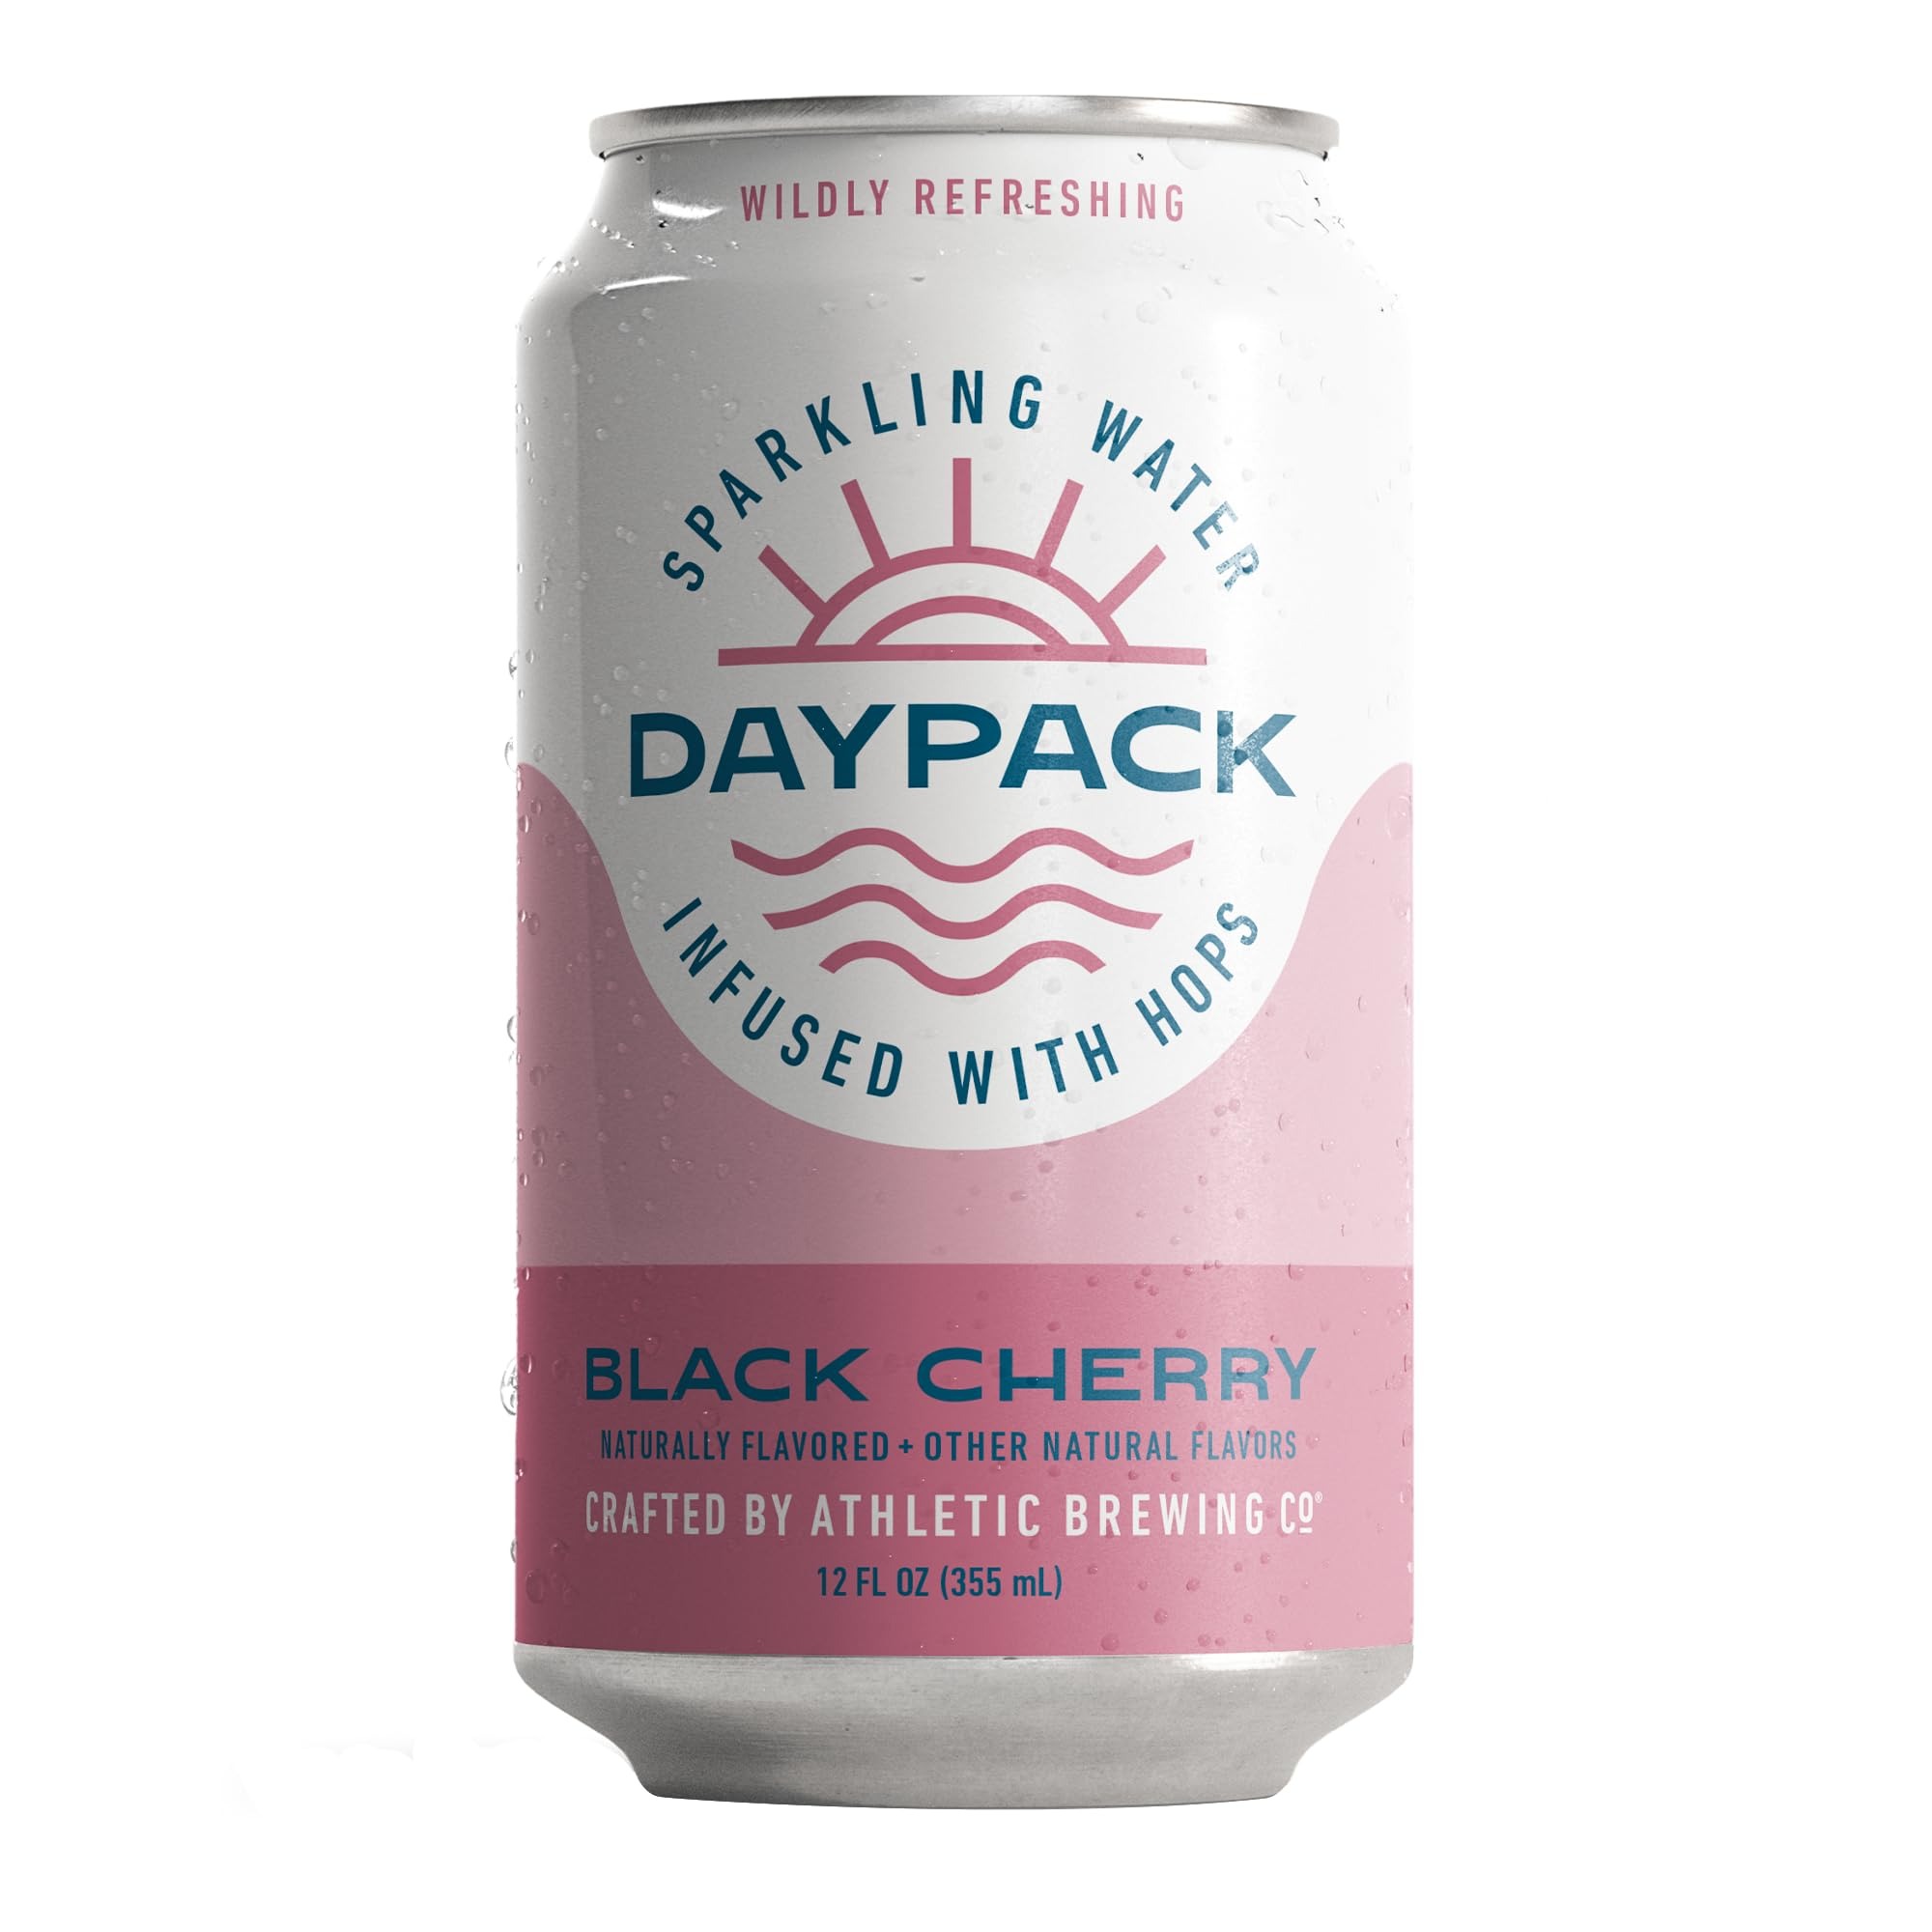
Item Name: Athletic Brewing Company DayPack Sparkling Hop Water - 24-Pack of Black Cherry Flavored Seltzer - Zero-Calorie, Zero-Carbs - Natural Ingredients For A Great Tasting Drink - 12 Fl Oz Cans
Bullet Point 1: Black Cherry DayPack Case of 12: Meet DayPack, Athletic Brewing’s hop-infused twist on sparkling water. Smooth, bold and bubbly Black Cherry DayPack has piney undertones and is built for adventure. It’s everything you love about black cherry sparkling water, amplified. 24 pack of 12 fl oz cans.
Bullet Point 2: Flavor Is on the Horizon: Inspired by the most essential item for any adventure, DayPack is a journey into the world of premium sparkling water. It’s lightly hopped, bursting with fruity aromas, and remarkably refreshing.
Bullet Point 3: Sparkling Water, Reimagined: Whether you’re headed to the beach or out backpacking, DayPack is the perfect accessory for your next adventure. Drink it anytime, bring it anywhere, and stay hydrated wherever you roam.
Bullet Point 4: Clean, Natural Ingredients: Whenever possible, we source local, pure, all-natural ingredients. DayPack Sparkling Water is made with carbonated water, natural flavors, and hop oil. That's it. Non-GMO, no carbs, and no fat.
Bullet Point 5: Pioneering A Craft Brew Revolution: We have a passion for living a healthy lifestyle, but also for great brews. We set out to get both. After a few years and hundreds of recipes later, Athletic Brewing Company was born - the first brewery and tap room fully devoted to the production of NA craft brews in the US. We plan to offer more variety of NA brews than the world has ever known using our intricate brewing process that results in a great tasting high-quality finished beverage.
Value: 12.0
Unit: Fl Oz

Price: 41.99